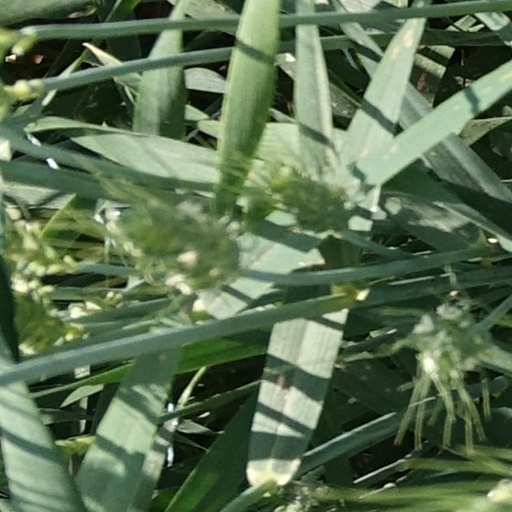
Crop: wheat